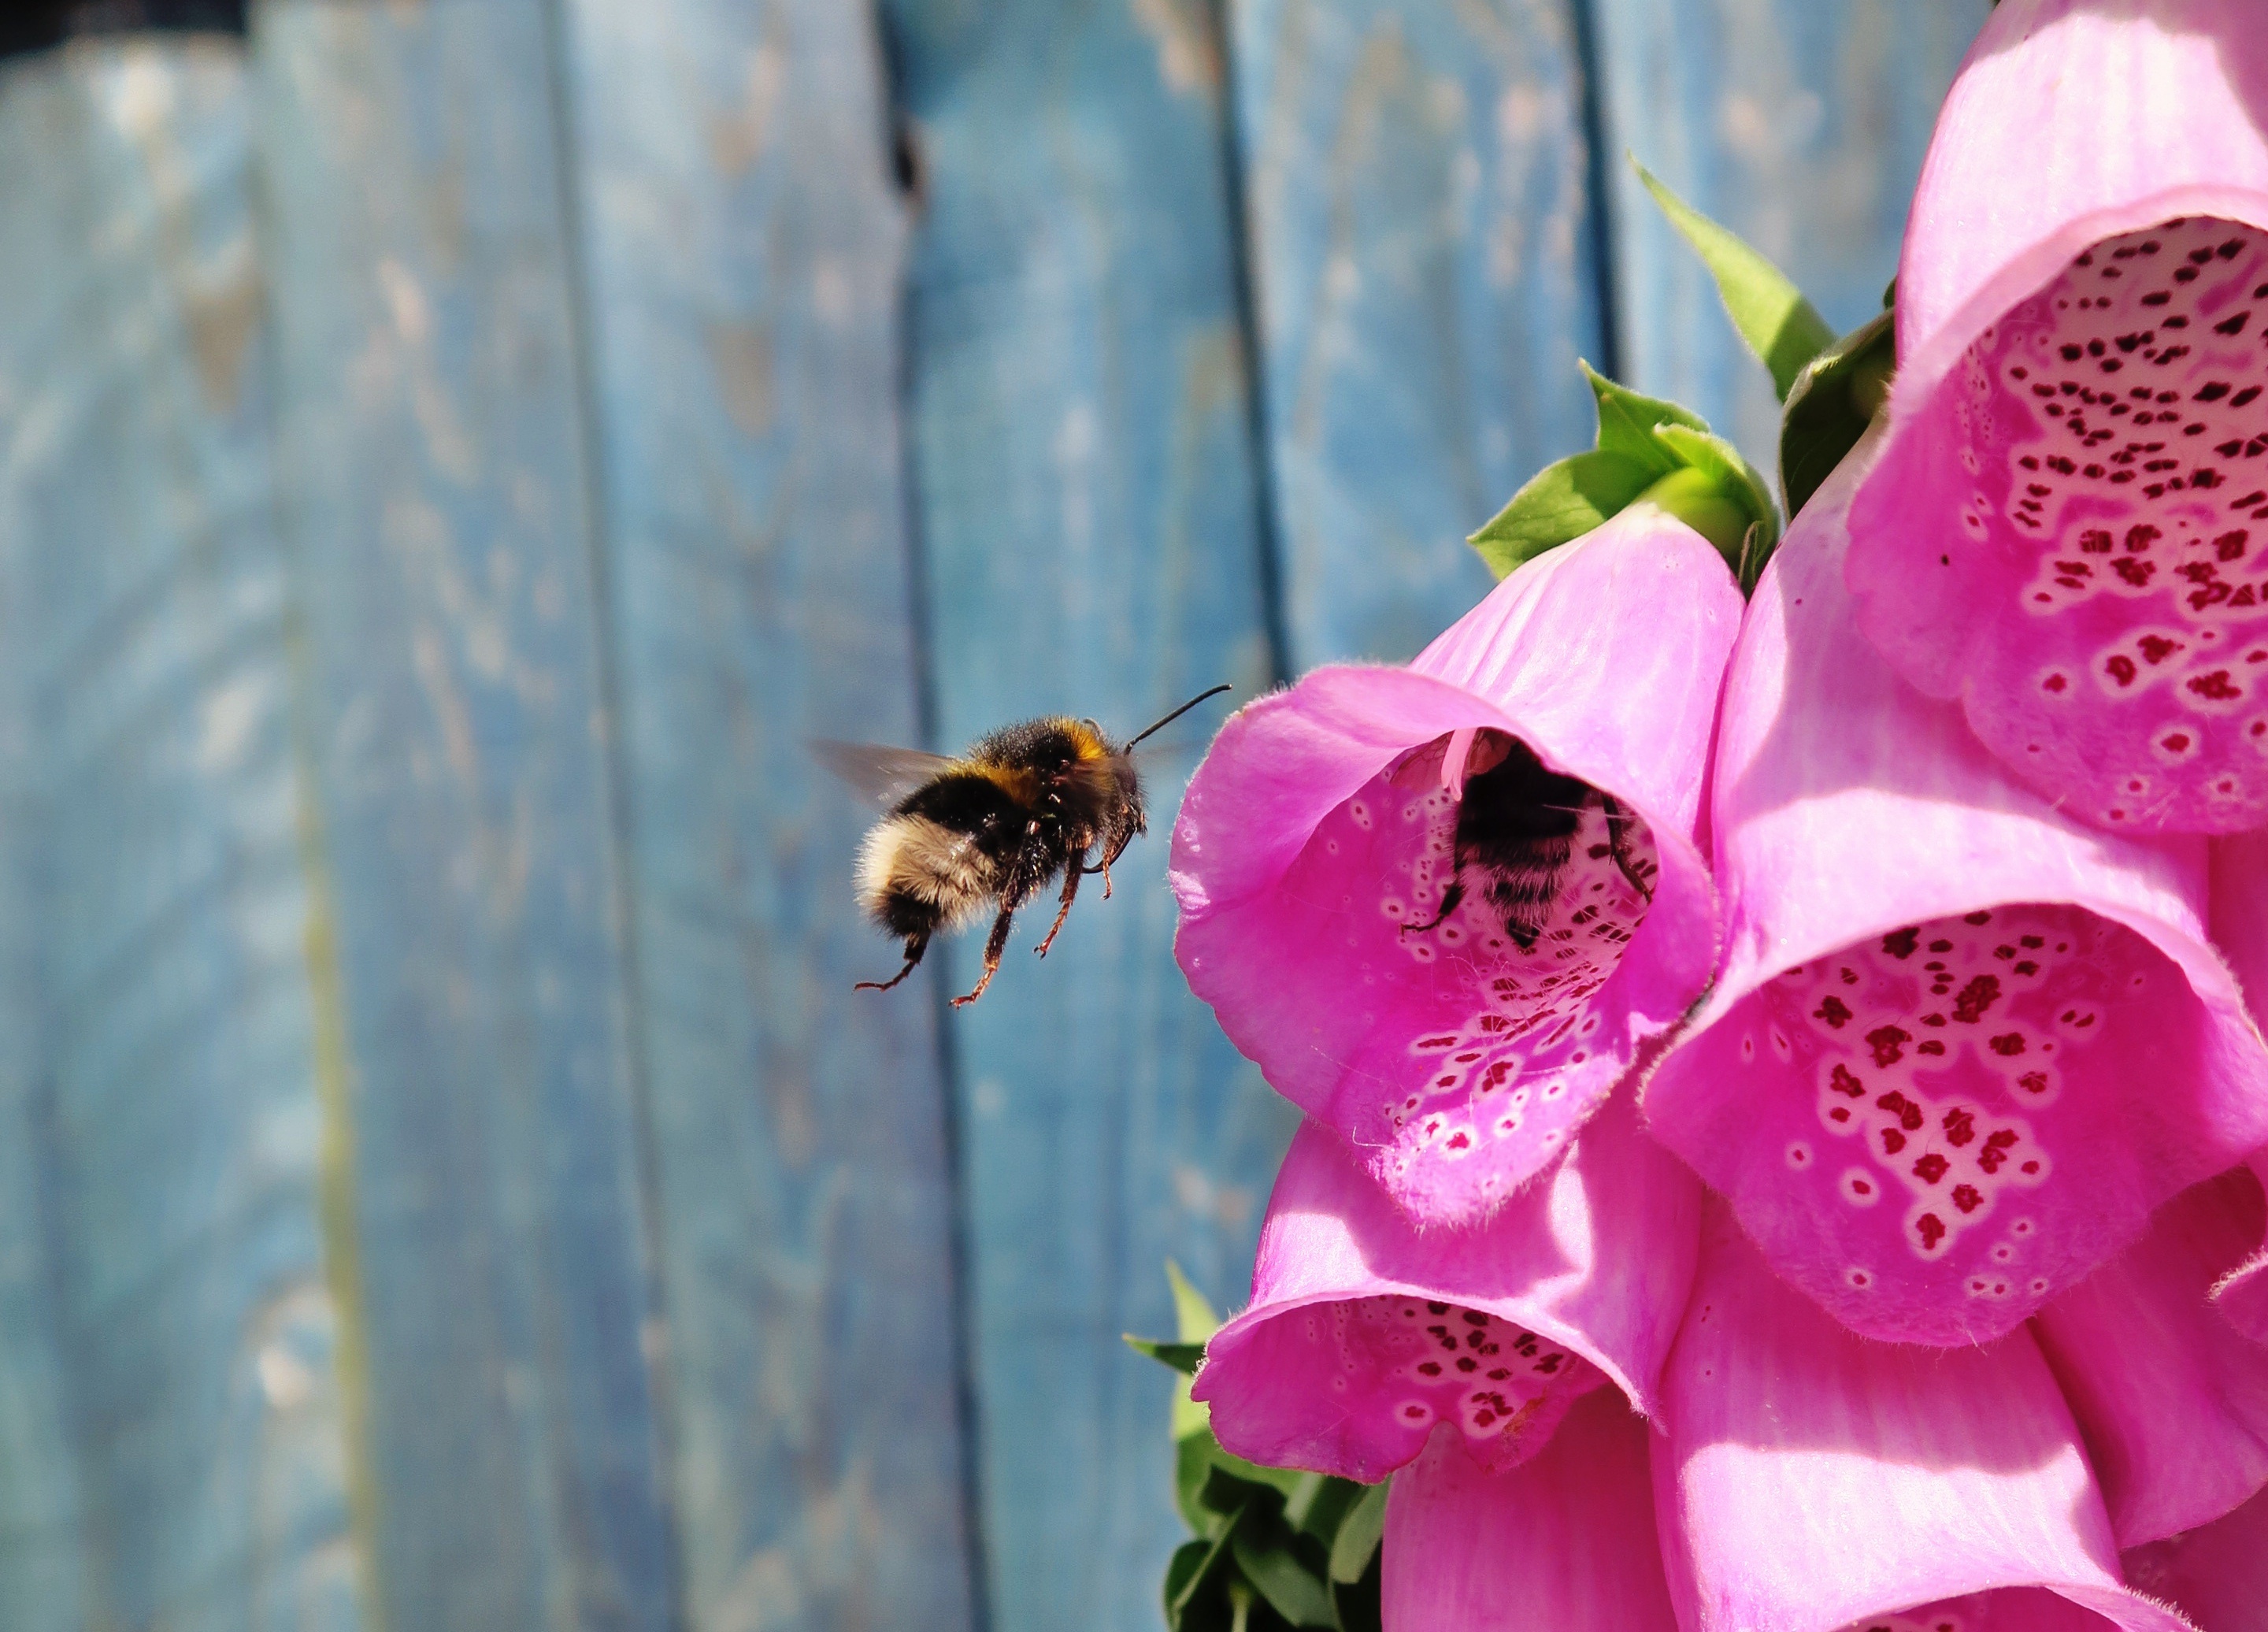
blossom, plant, photography, flower, petal, flying, pollen, insect, botany, flora, fauna, invertebrate, close up, bee, foxglove, macro photography, honey bee, plant stem, membrane winged insect